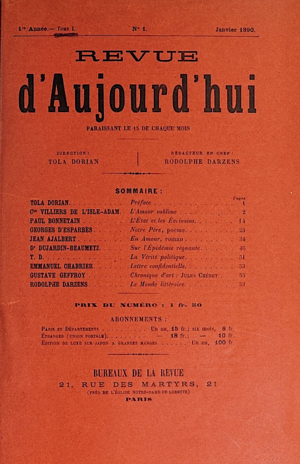
Rodolphe Darzens, né le 1ᵉʳ avril 1865 à Moscou et mort le 27 décembre 1938 à Neuilly, est un journaliste sportif, directeur de théâtre, écrivain et poète symboliste français.